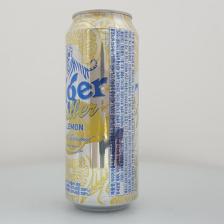
Label: cans